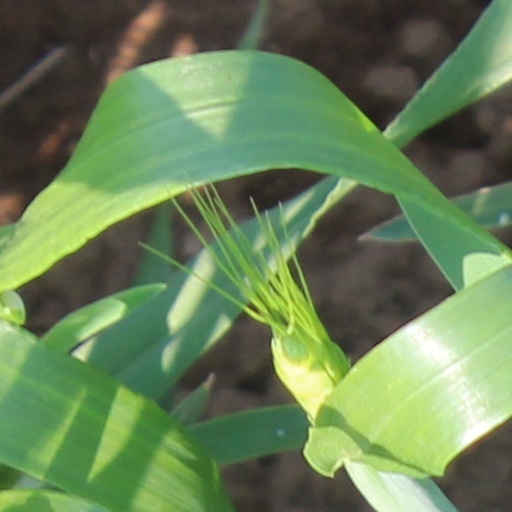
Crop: wheat